Cluster sampling

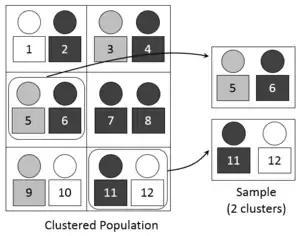
Cluster sampling. A group of twelve people are divided into pairs, and two pairs are then selected at random.

In statistics, cluster sampling is a sampling plan used when mutually homogeneous yet internally heterogeneous groupings are evident in a statistical population. It is often used in marketing research.